Chronicle of an Escape

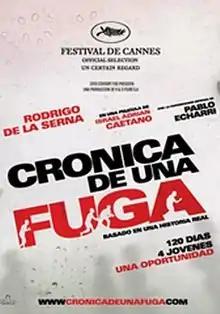
Theatrical release poster

Chronicle of an Escape, also known as Buenos Aires, 1977, is a 2006 Argentine historical drama film directed by Israel Adrián Caetano. The screenplay is written by Caetano, Esteban Student, and Julián Loyola, based on the autobiographical book "Pase libre – la fuga de la Mansion Seré" written by Claudio Tamburrini. The film was produced by Oscar Kramer and Hugo Sigman, and stars Rodrigo de la Serna, Pablo Echarri and Nazareno Casero. The film tells the true story of four men who narrowly escaped death at the hands of a military death squad during Argentina's last civil-military dictatorship (1976-1983).